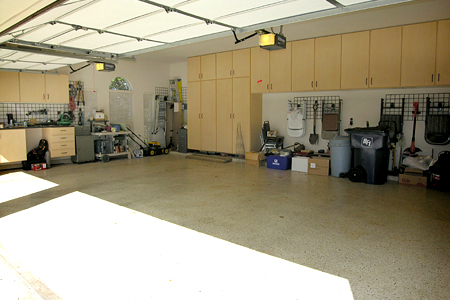
Room type: garage